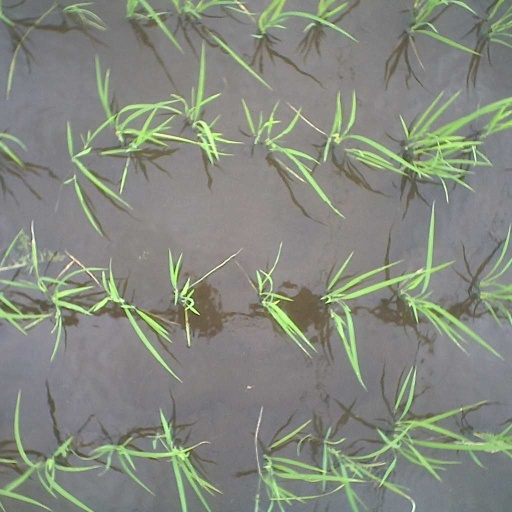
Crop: rice